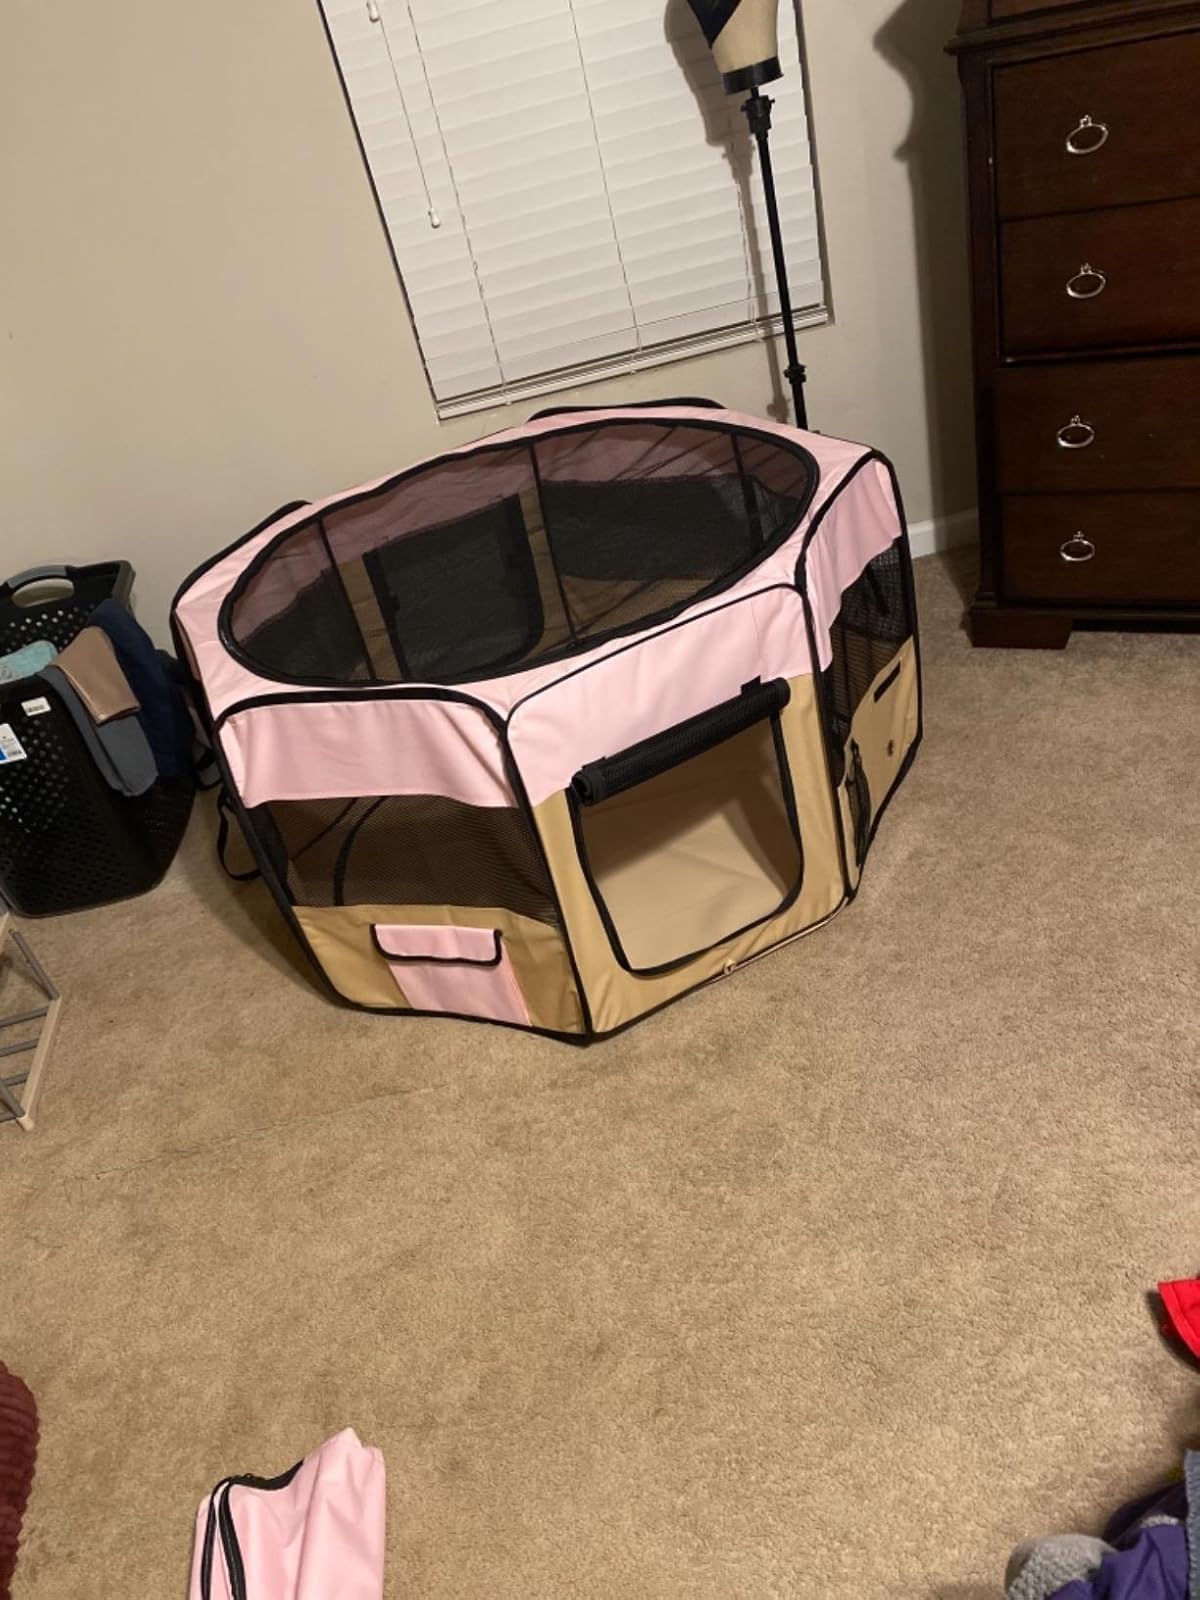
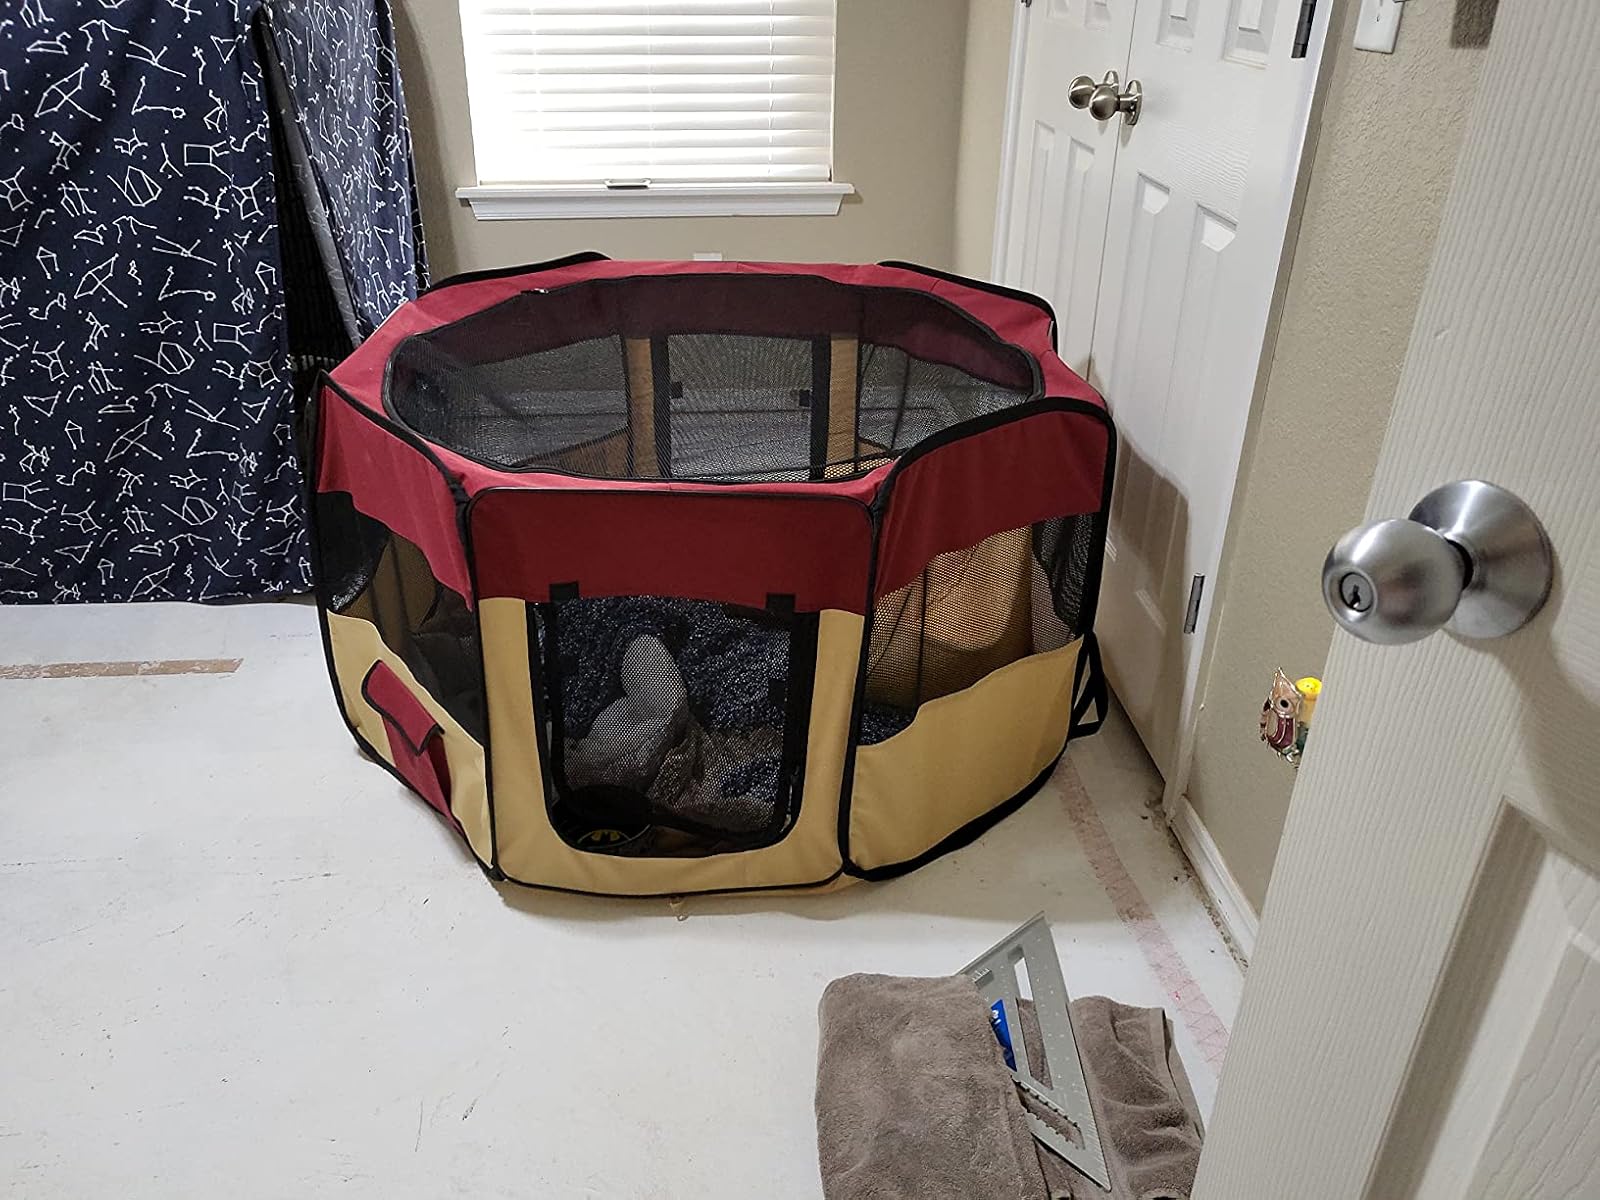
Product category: items_kennel
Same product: no